Nottingham

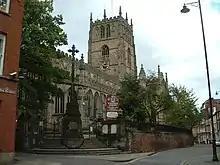
St Mary's Church, Nottingham

Nottingham holds several multicultural events throughout the year. The city has hosted an annual Asian Mela every summer since about 1989, there is a parade on St Patrick's Day, fireworks for the Chinese New Year, Holi in the Park to celebrate the Hindu spring festival, a West Indian-style carnival which takes place in summer, and several Sikh events.